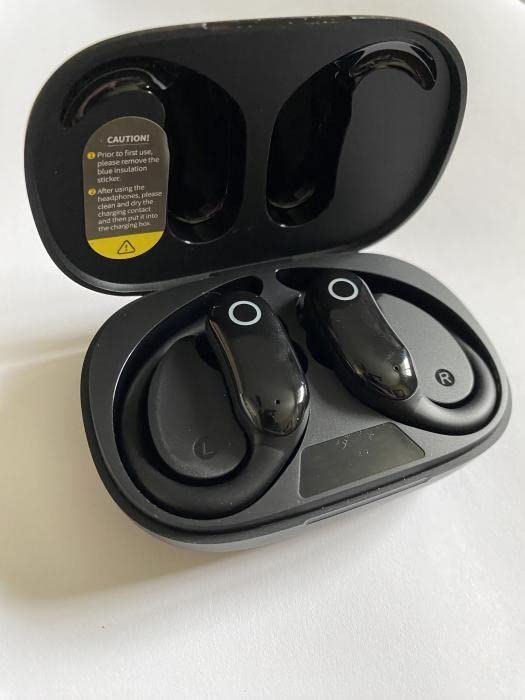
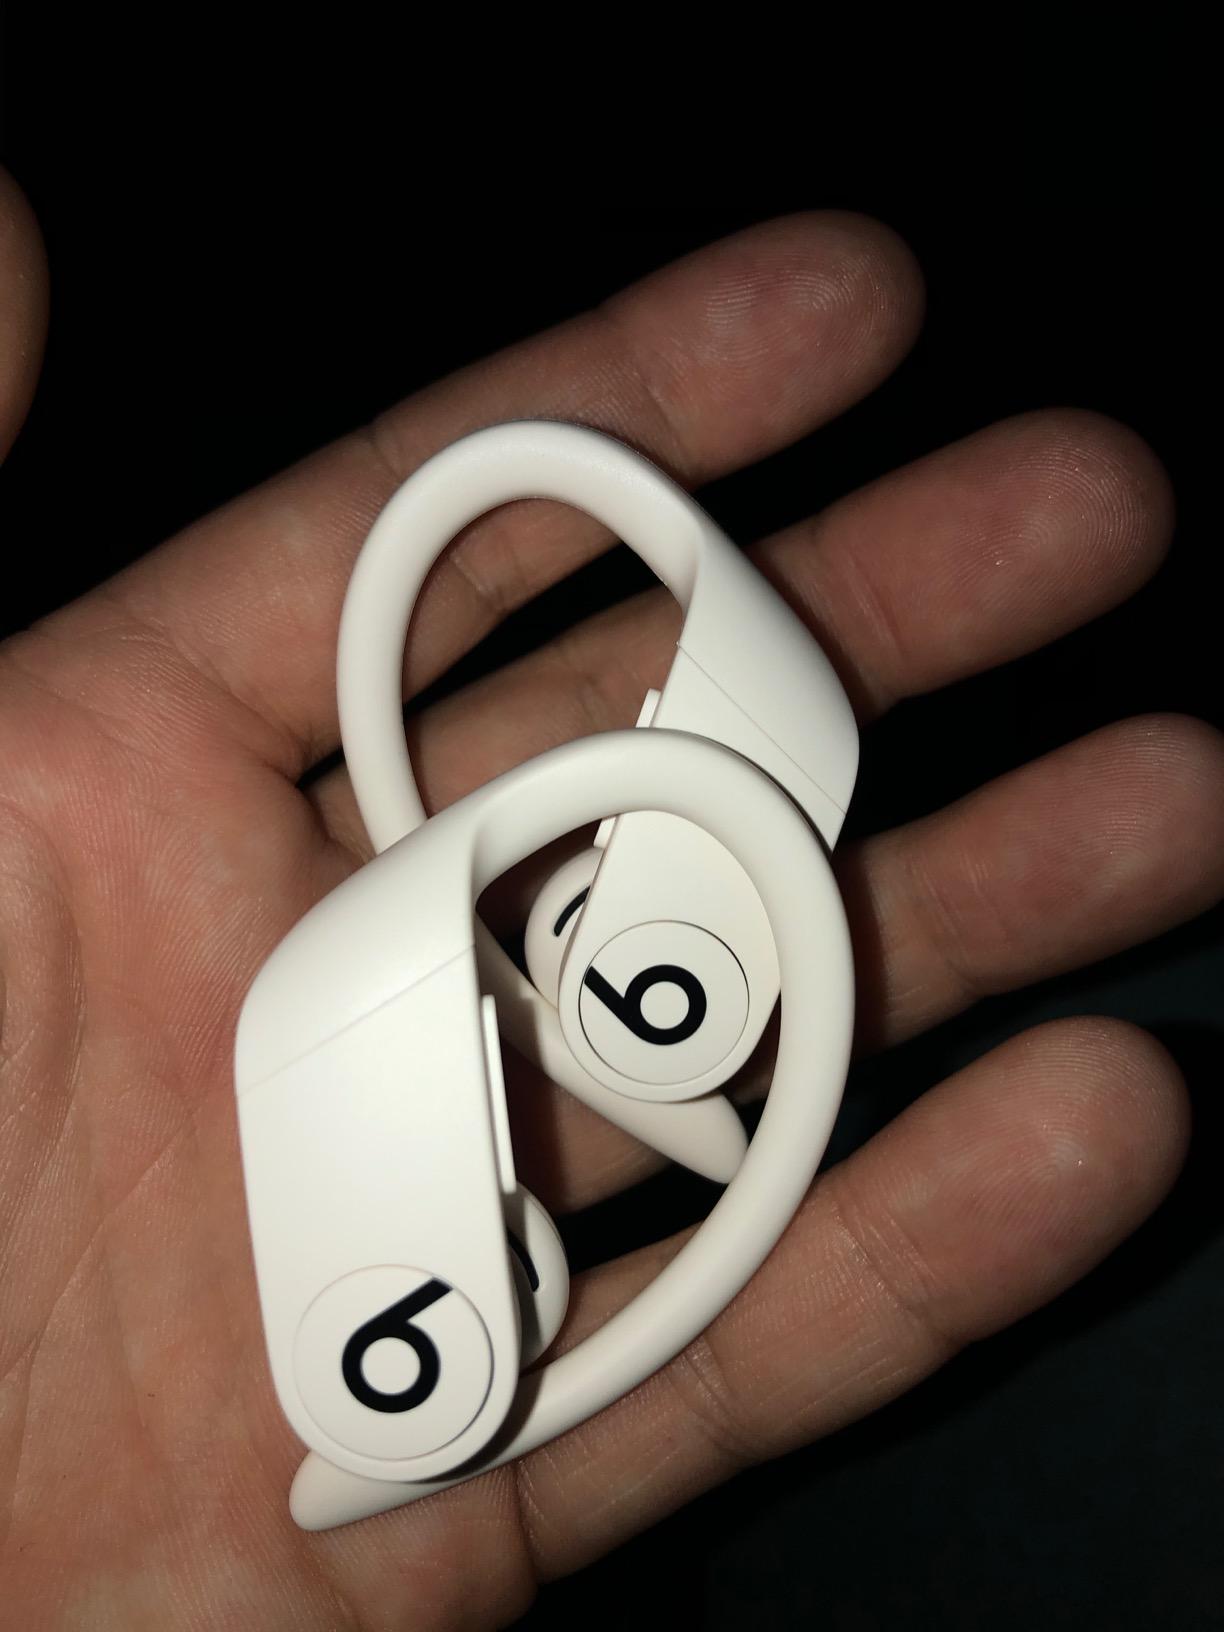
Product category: earbuds
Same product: no